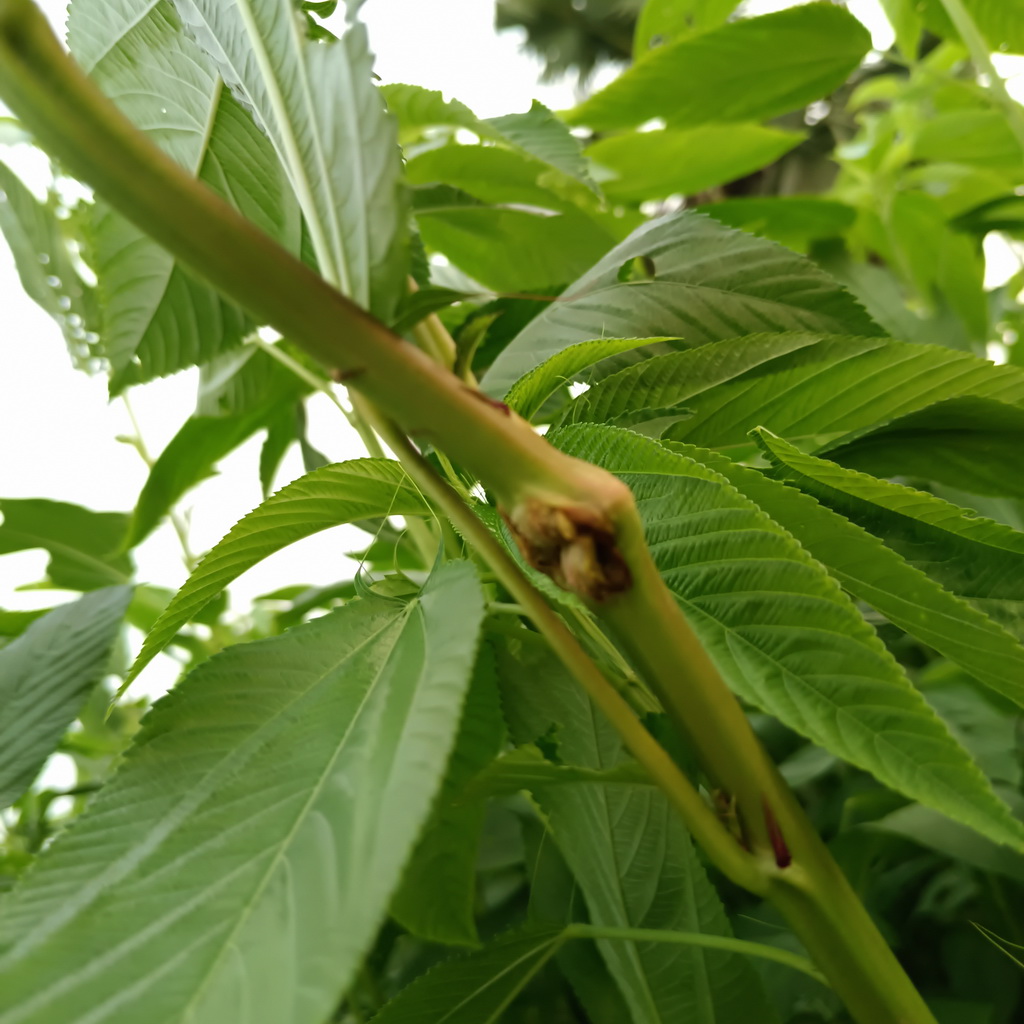
Label: Stem Soft Rot